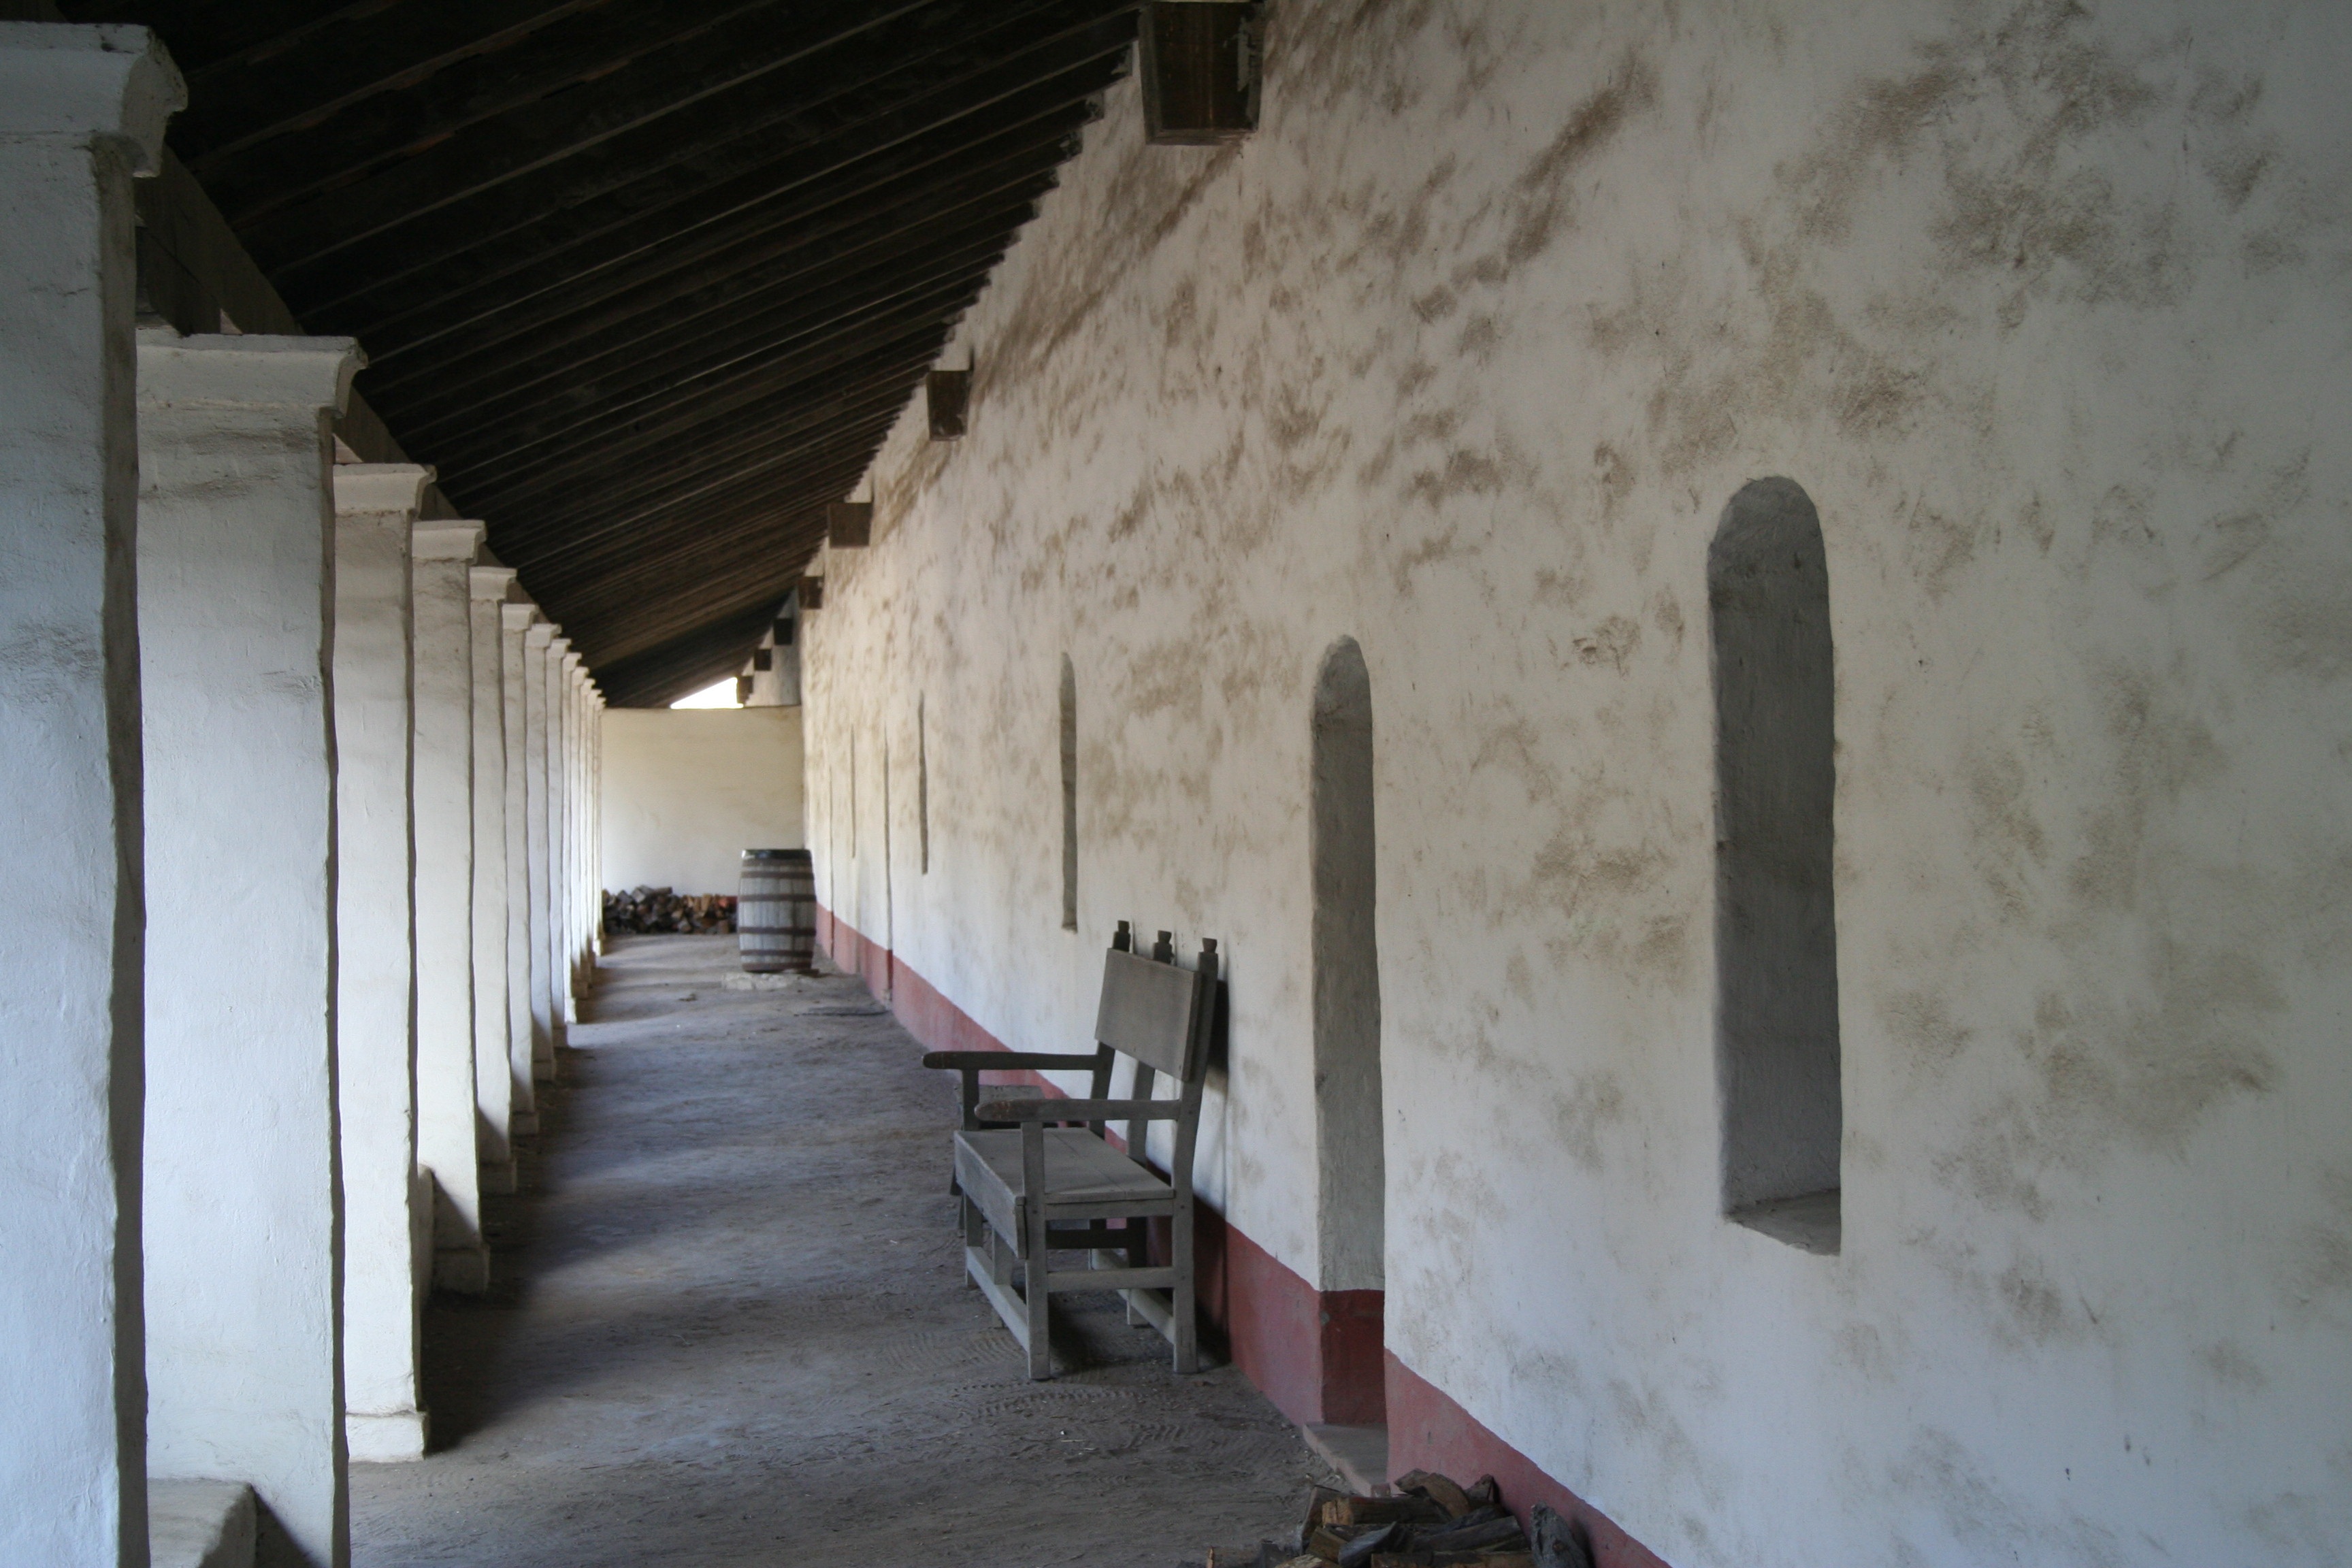
architecture, building, old, alley, wall, church, historic, mission, catholic, temple, walls, history, heritage, spanish, historical